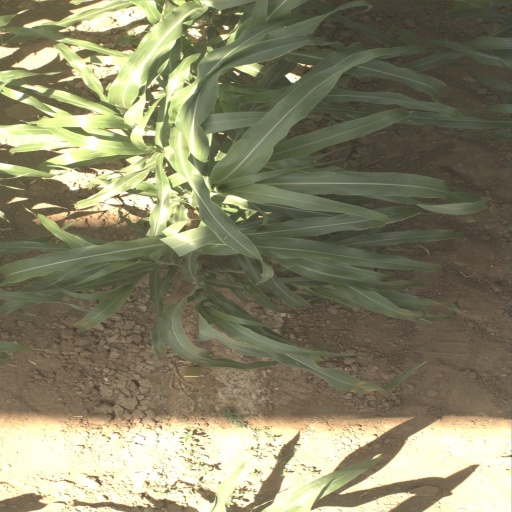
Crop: sorghum